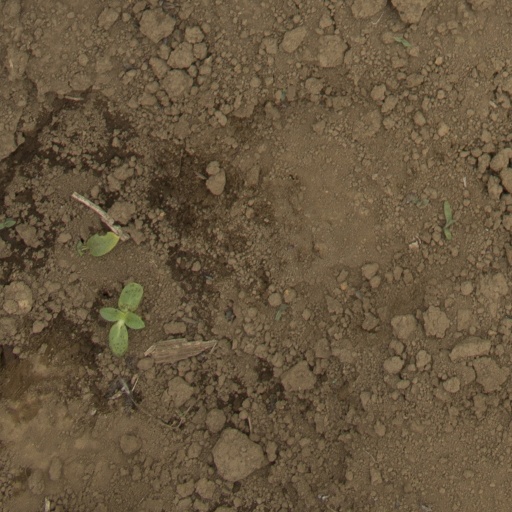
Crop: Jerusalem artichoke